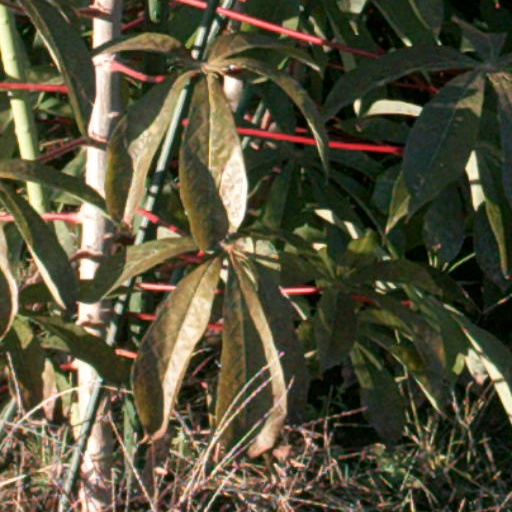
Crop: cassava